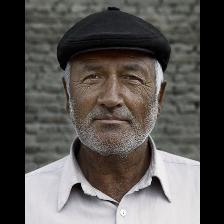
Label: Human